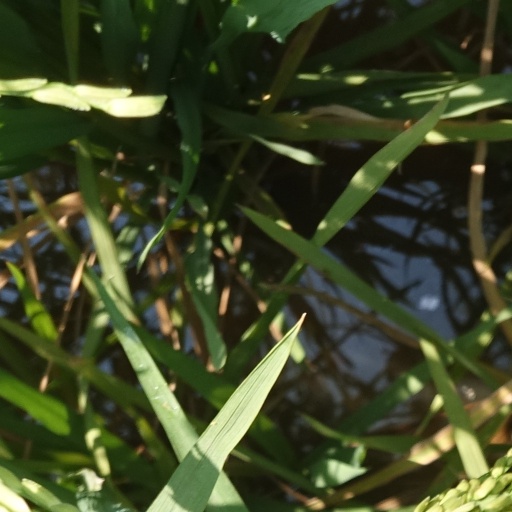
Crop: rice